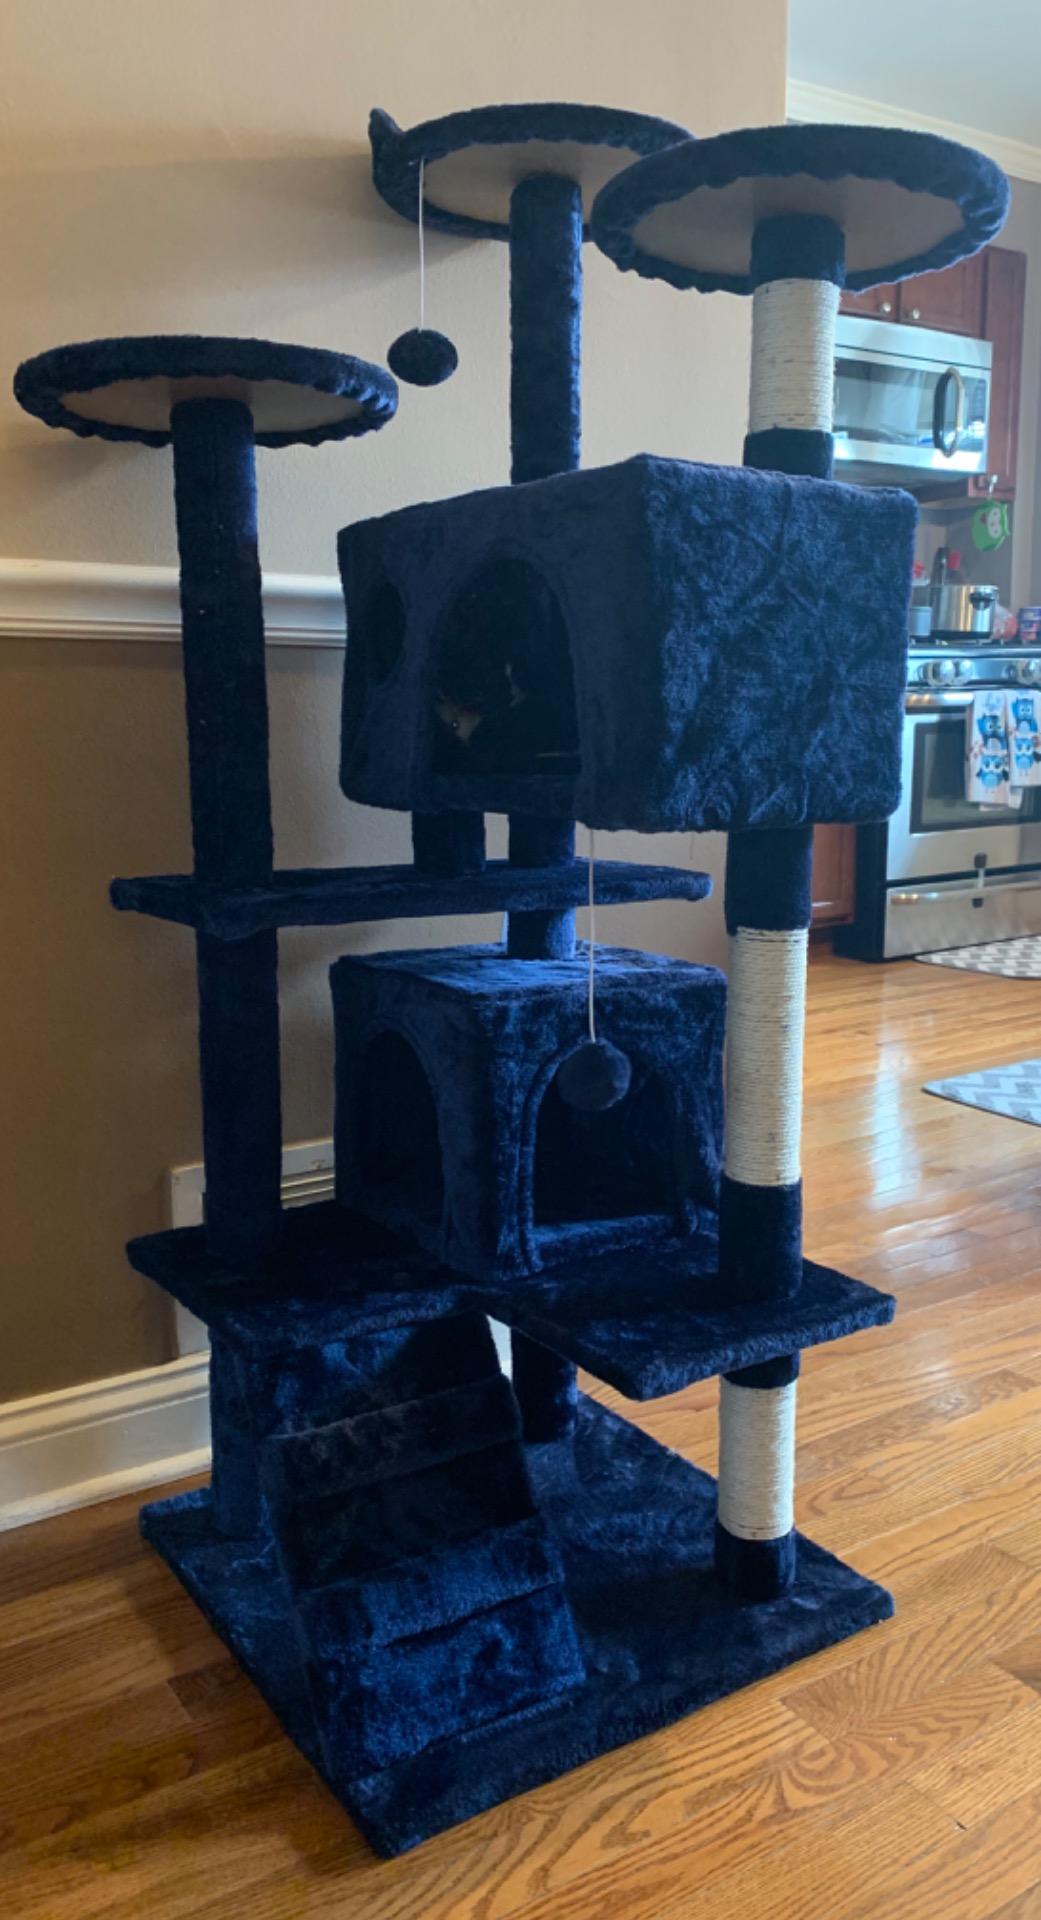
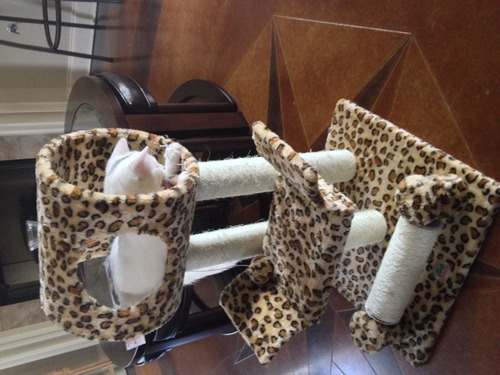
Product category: items_cat tree
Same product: no